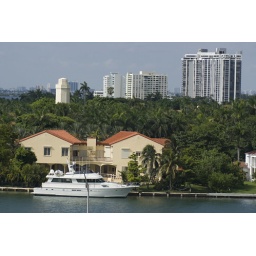
Someone's very nice house and boat in Miami.